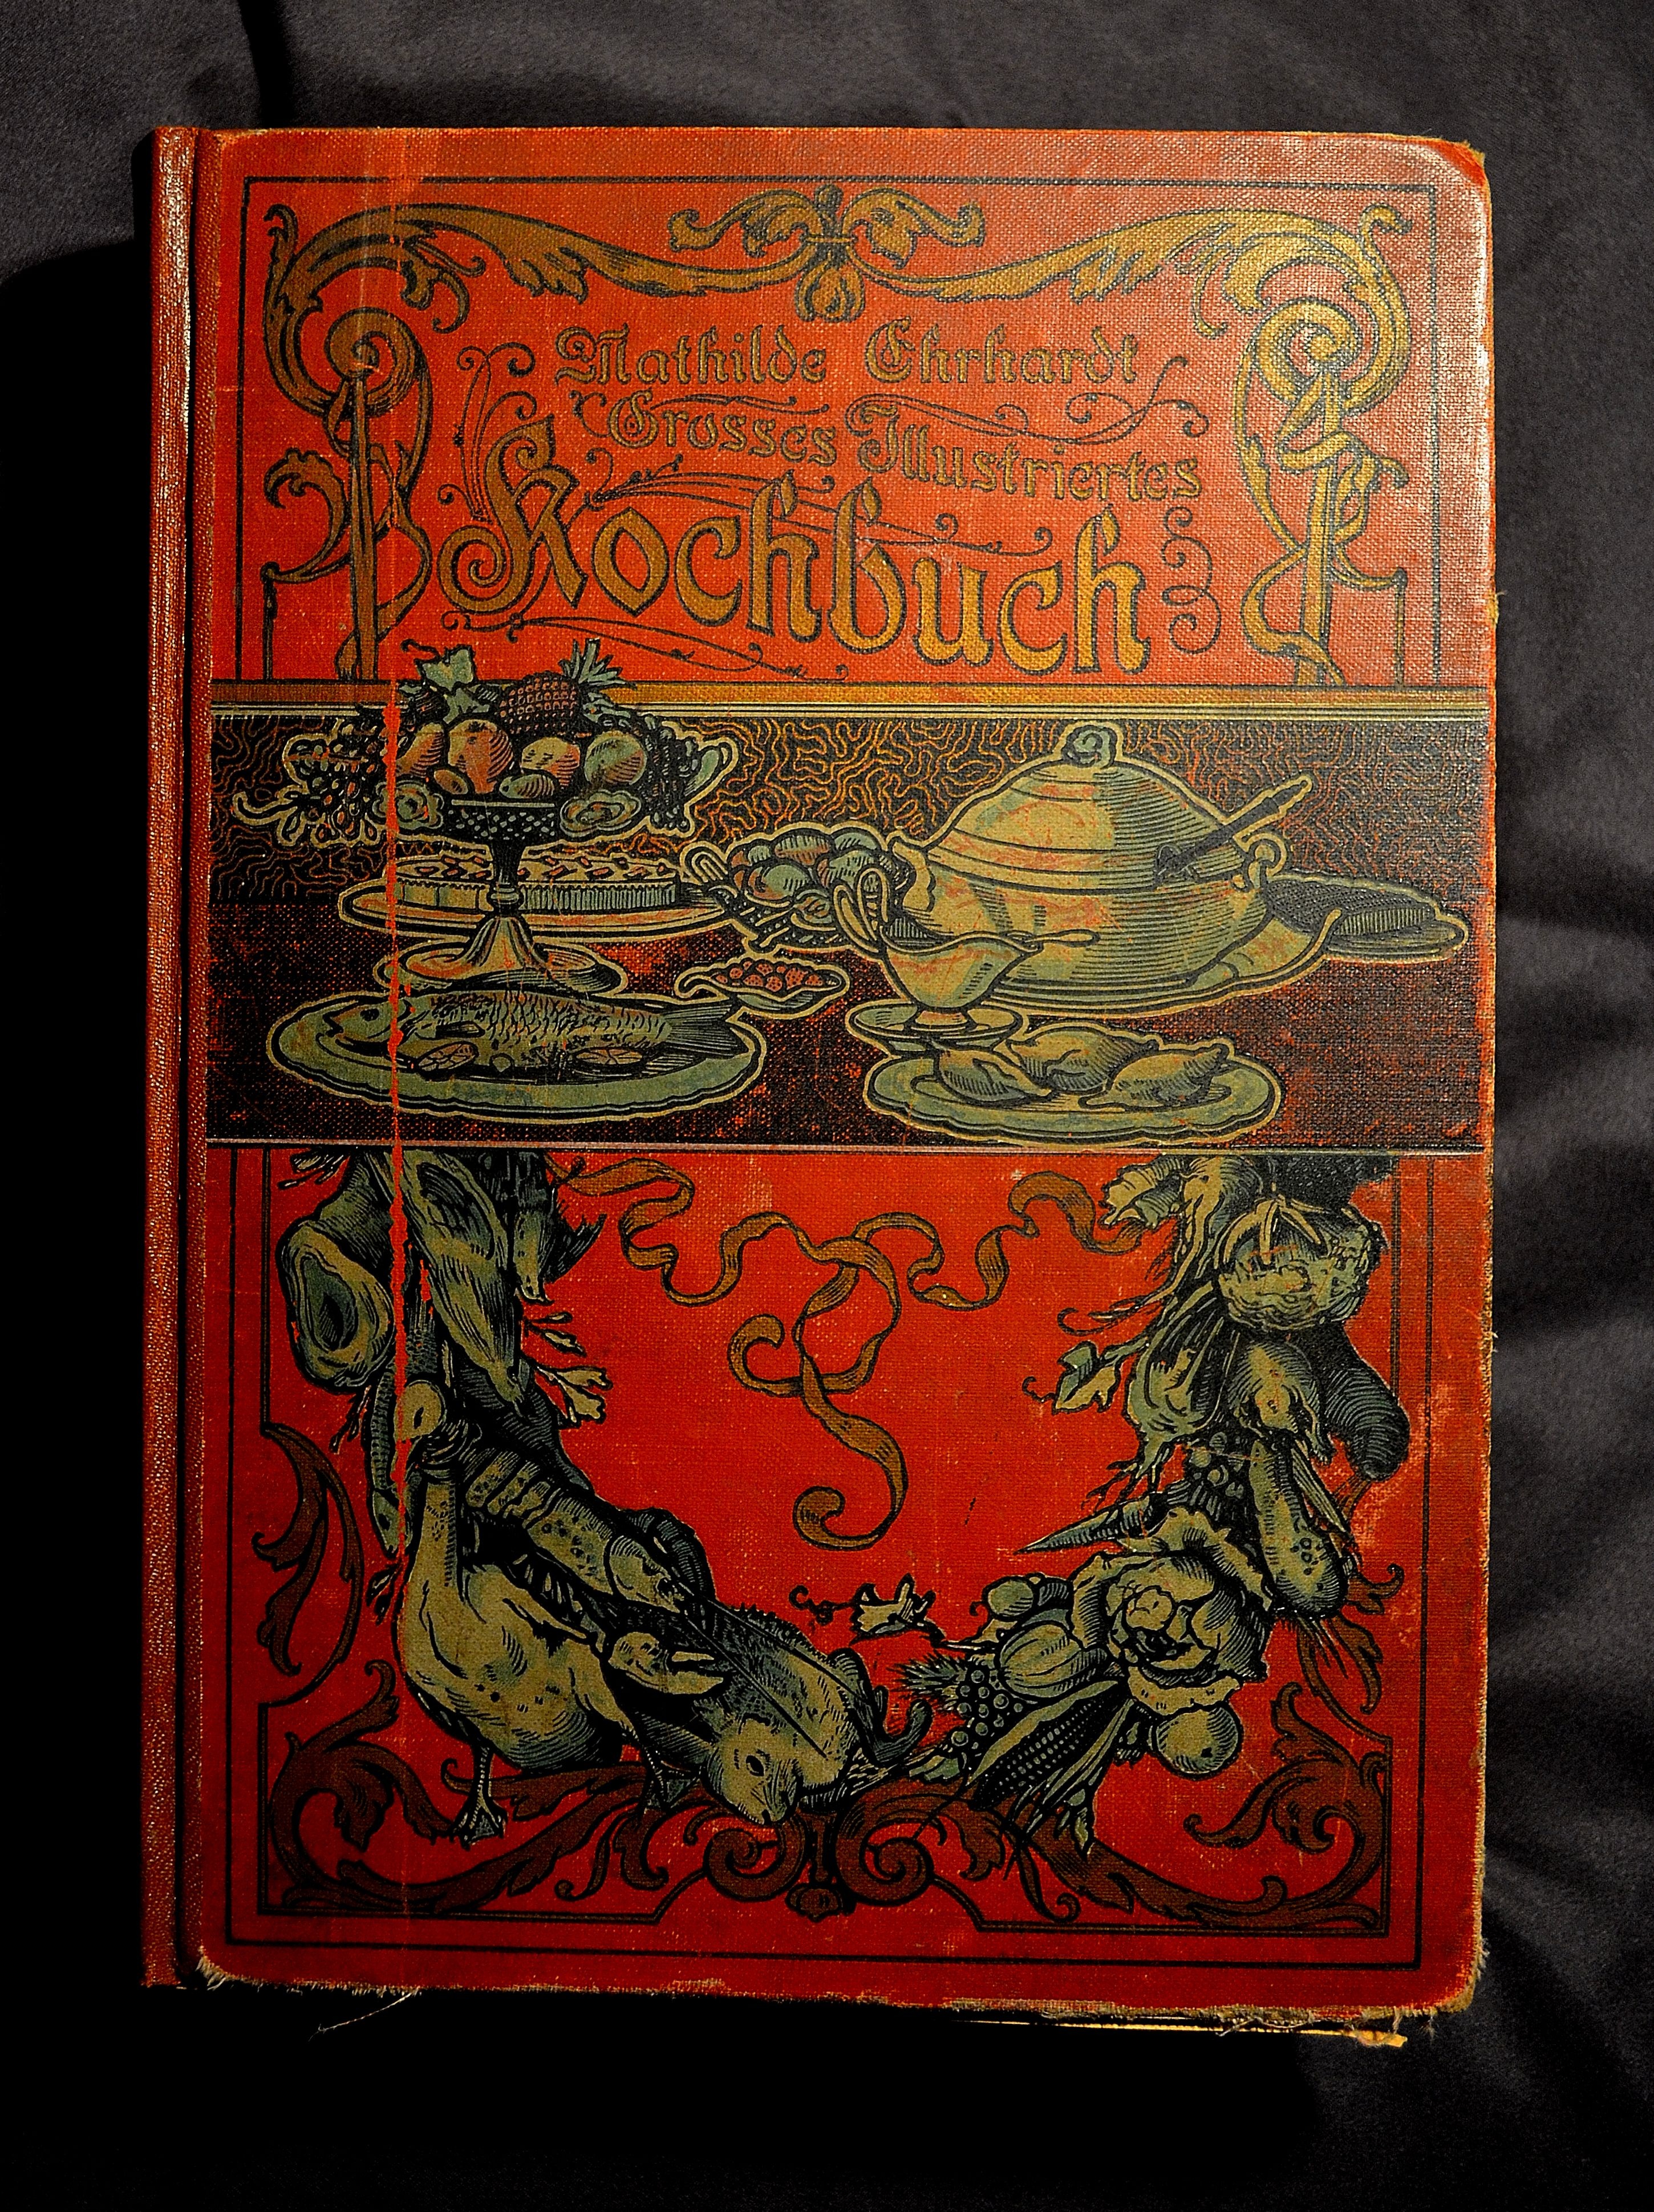
book, art, fiction, illustration, poster, comics, cookbook, antiquariat, old cookbook, antiquarian cookbook, antique cookbook, comic book